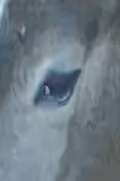
Face region: eyes (orbital_tightening_and_eye_area)
Pain indicator: moderately_present